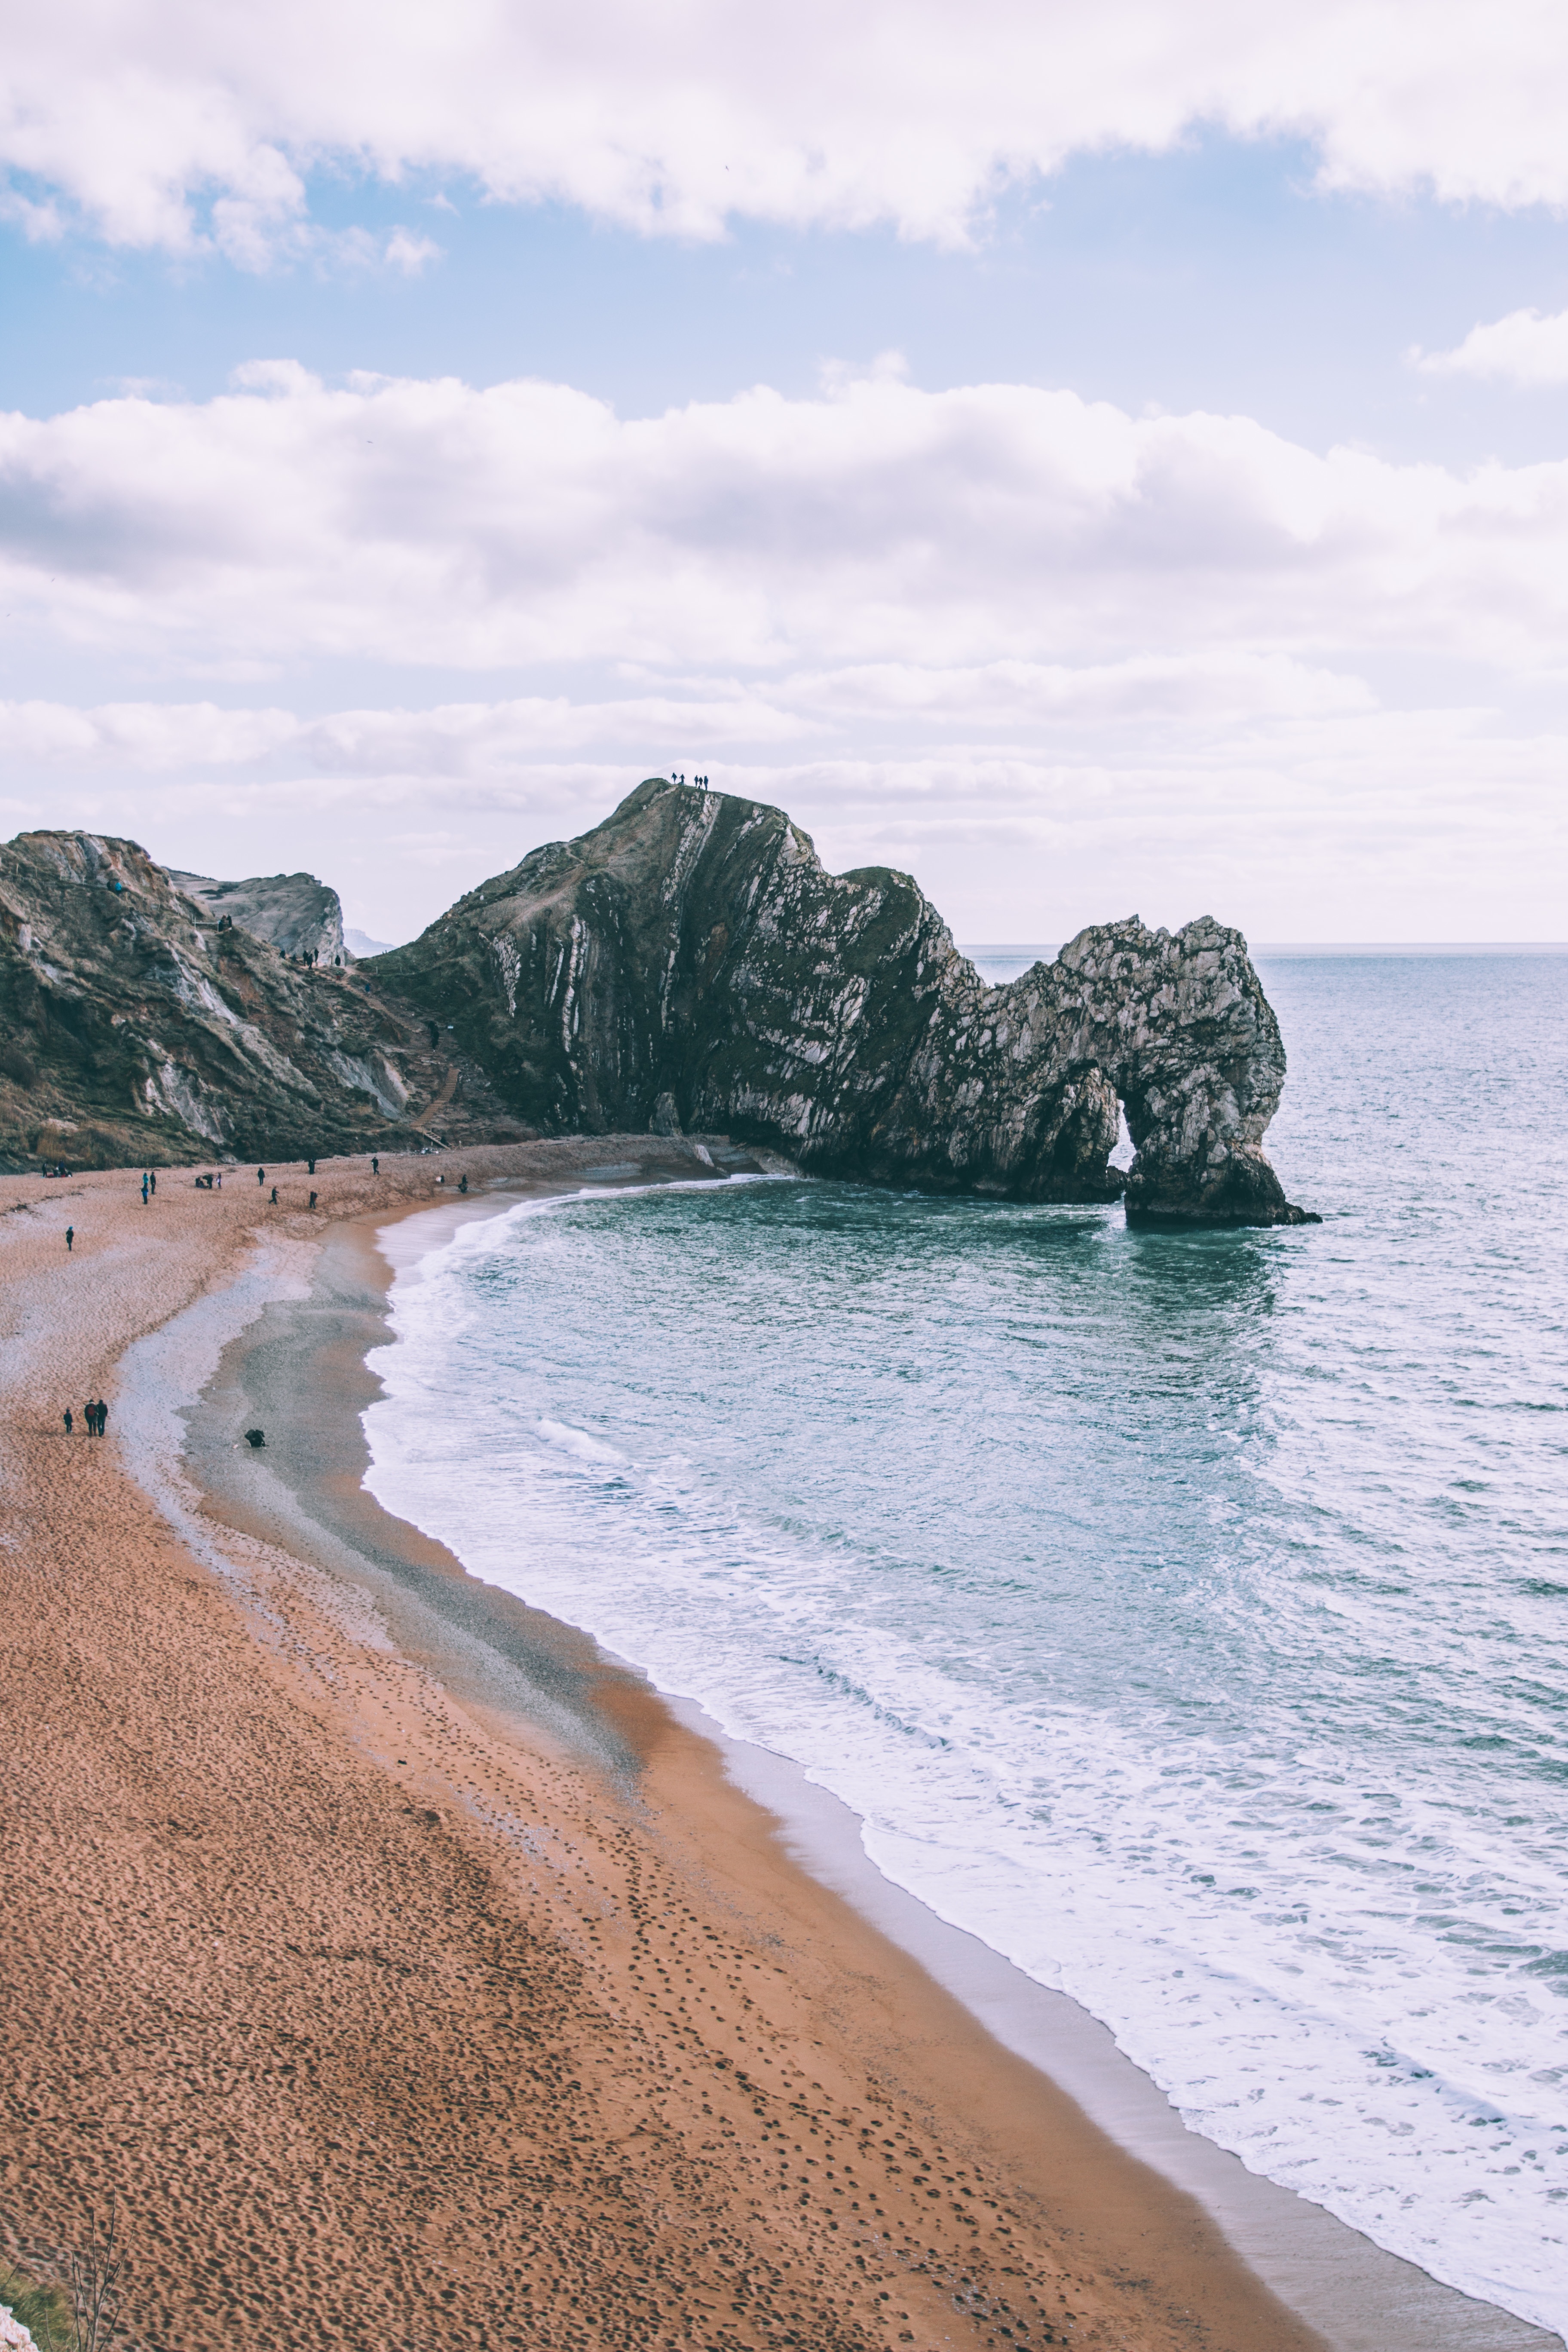
beach, landscape, sea, coast, water, nature, outdoor, sand, rock, ocean, horizon, shore, wave, vacation, coastline, shoreline, cliff, seaside, cove, paradise, scenic, scenery, bay, terrain, material, body of water, rocks, cape, landform